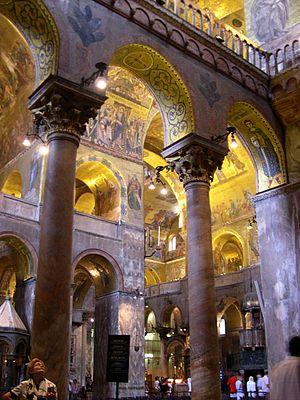
Basilique Saint Marc, intérieur